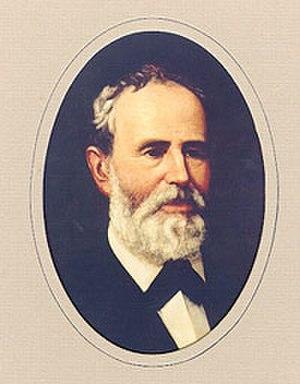
Elisha Marshall Pease, né le 3 janvier 1812 à Enfield, mort le 26 août 1883 à Lampasas, était un politicien américain et fut gouverneur du Texas à deux reprises.